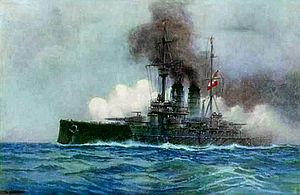
La classe Radetzky est la cinquième classe de cuirassé Pré-Dreadnought construite pour la marine austro-hongroise. Elle fut la dernière à être lancée entre 1909 et 1910.
Le SMS Erzherzog Franz Ferdinand est un cuirassé pré-Dreadnought de classe Radetzky construit pour la Marine austro-hongroise, et nommé d'après la François-Ferdinand d'Autriche.